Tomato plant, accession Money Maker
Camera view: vertical (180 deg); turntable rotation: 30 degrees
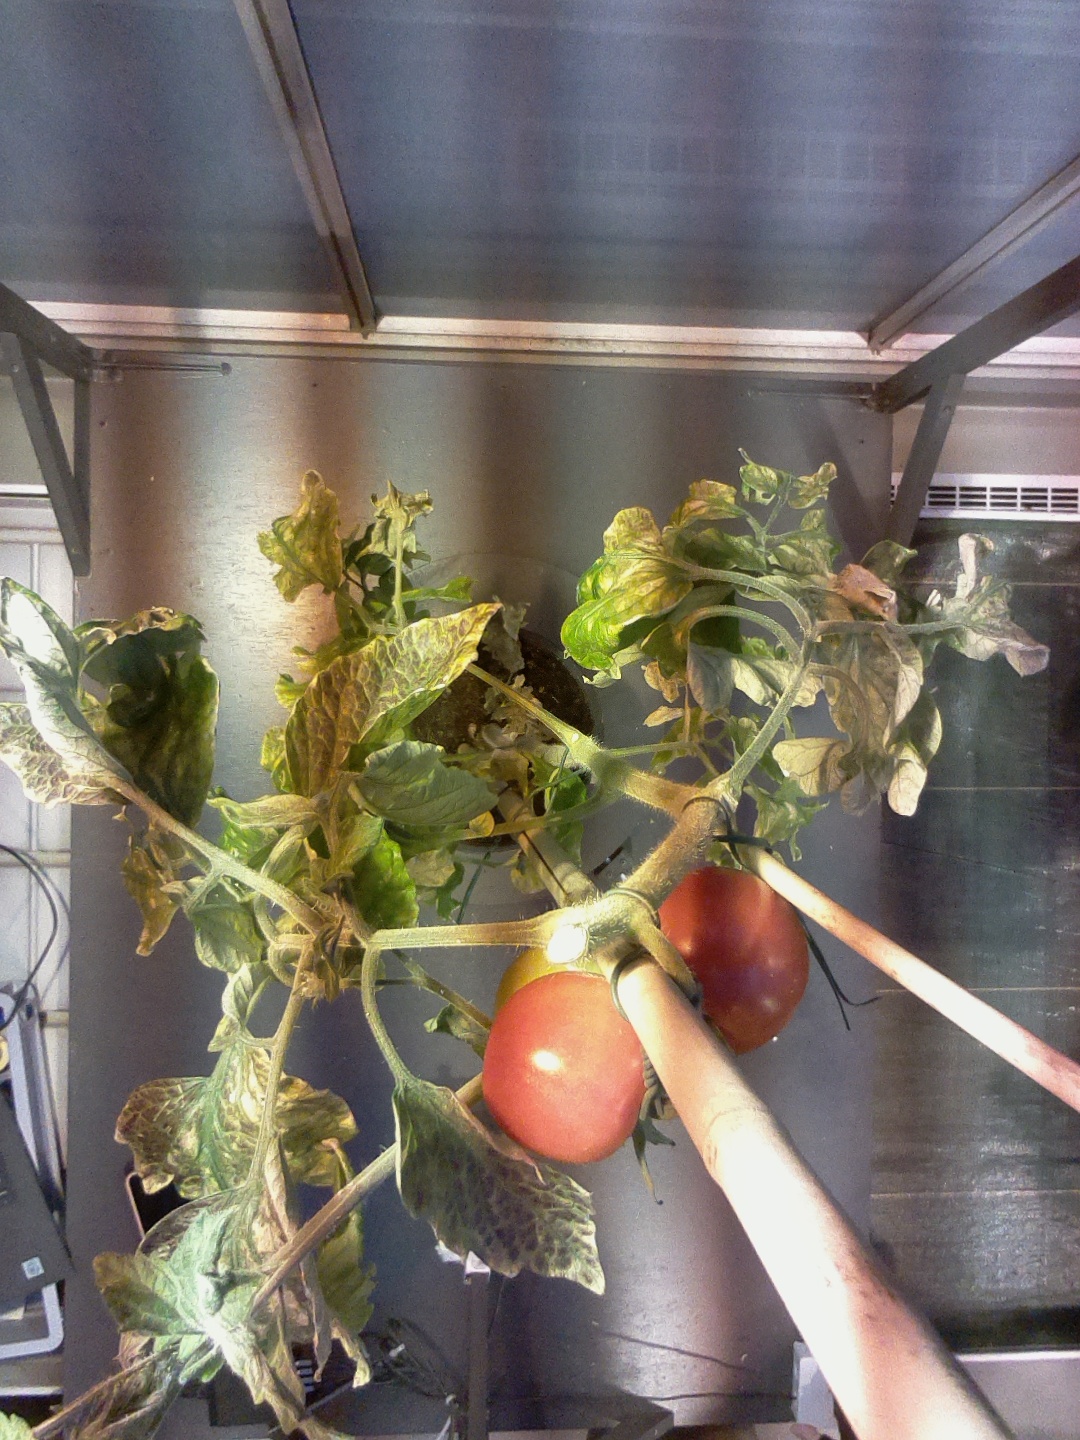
BBCH growth stage 85: 50%-60% of fruits show typical fully ripe color